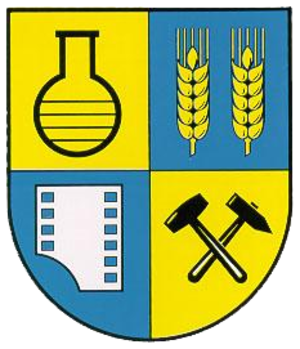
Wolfen est une ville Allemande située dans l'arrondissement d'Anhalt-Bitterfeld, dans le Land de Saxe-Anhalt. Depuis le 1ᵉʳ juillet 2007, elle fait partie de la ville de Bitterfeld-Wolfen.